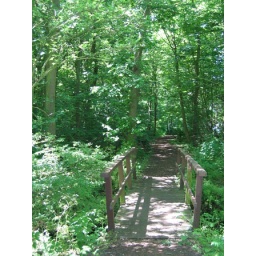
bridge over troubled water